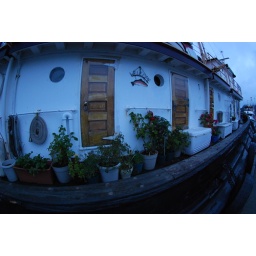
House plants line the deck of boat in Auke Bay, Alaska